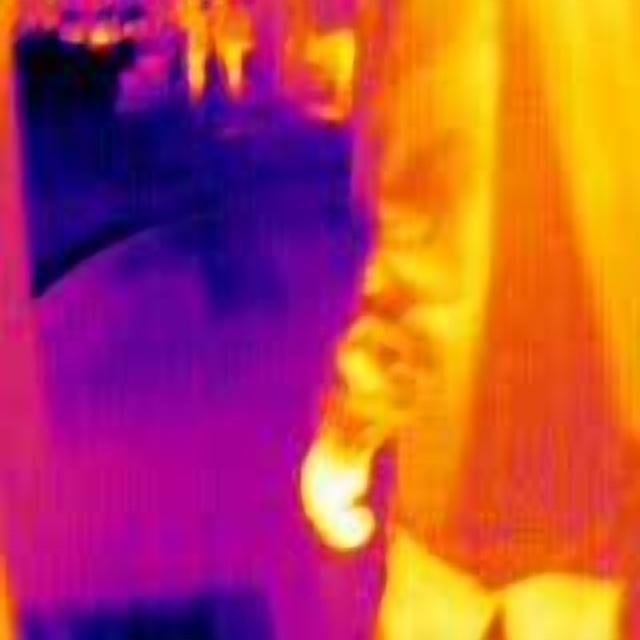
Detected objects:
label: person
label: person
label: person